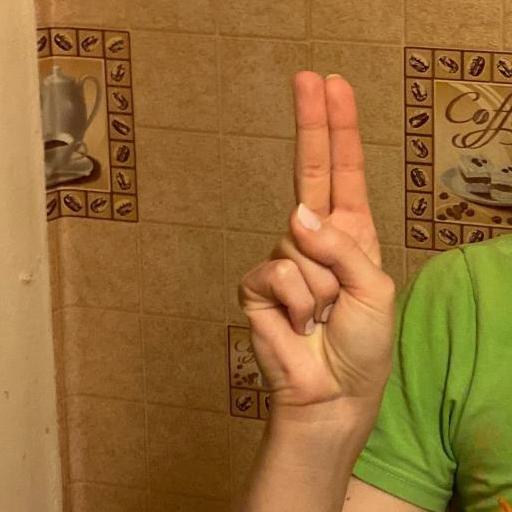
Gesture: two_up